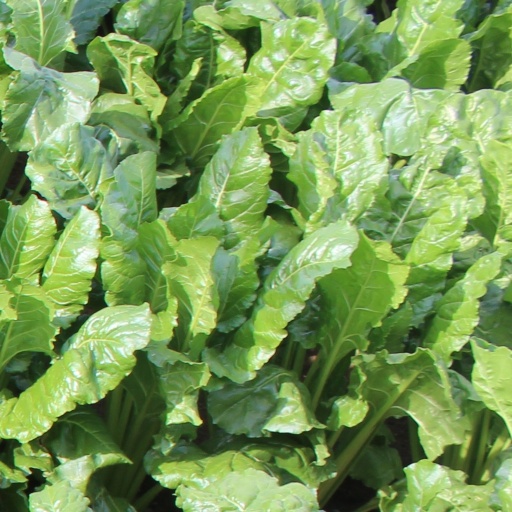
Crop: sugar beet